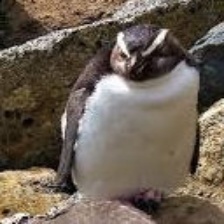
Species: FIORDLAND PENGUIN
Scientific name: EUDYPTES PACHYRHYNCHUS
ImageNet parent category: king_penguin